Billboard

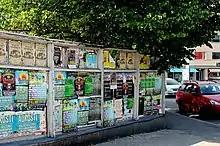
A billboard for attachable paper ads near the market square in Seinäjoki, Finland

Outdoor advertising, such as a mobile billboard, is effective because it is difficult to ignore. According to a UK national survey, it is also memorable. Capitol Communications Group found that 81.7% of those polled recalled images they saw on a moving multi-image sign. This is compared to a 19% retention rate for static signs.